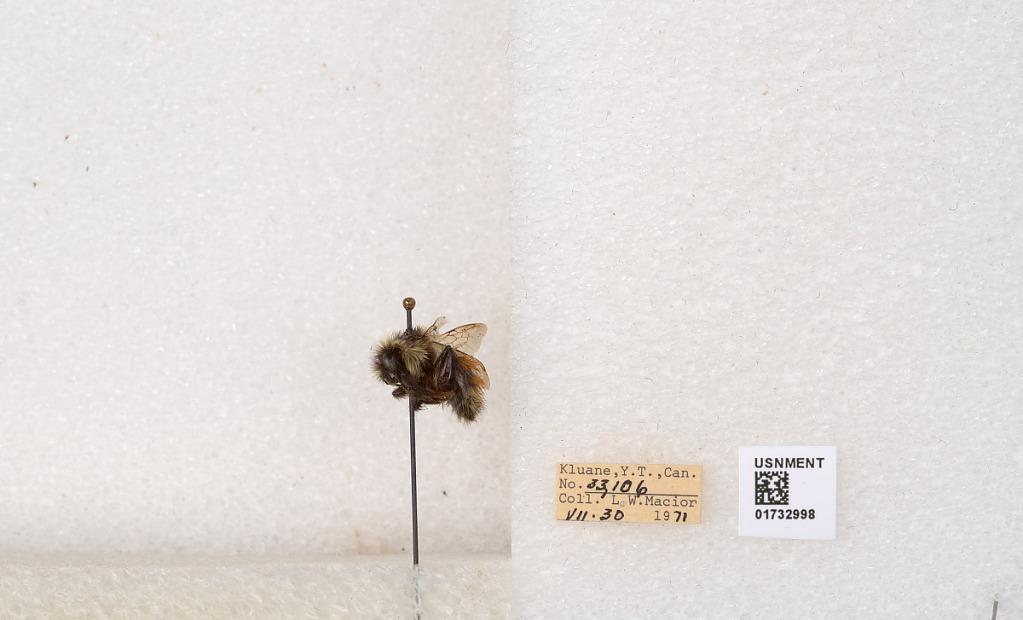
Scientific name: Bombus (Pyrobombus) sylvicola Kirby
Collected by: L. Macior
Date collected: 1971-7-30
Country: Canada
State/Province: Yukon Teritory
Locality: Kluane National Park and Reserve
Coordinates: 60.7493, -139.504